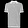
Label: T - shirt / top